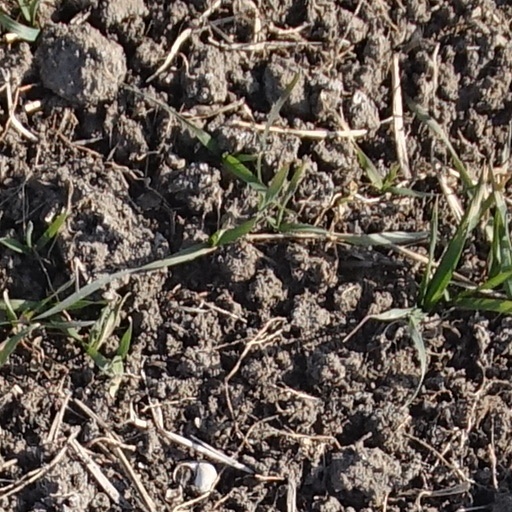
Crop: wheat